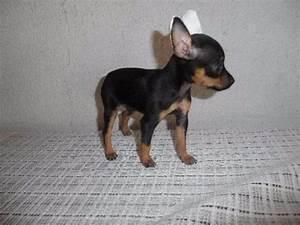
dog